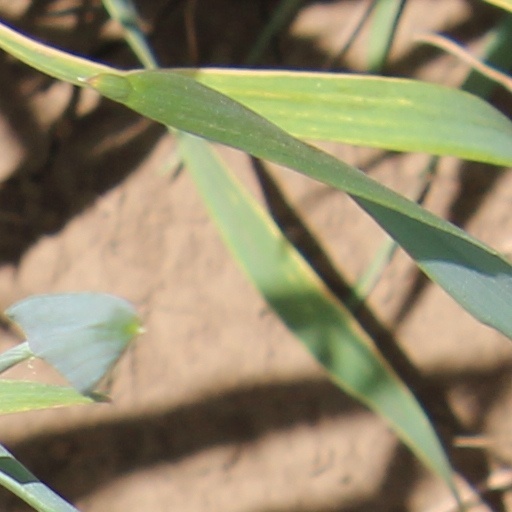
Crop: wheat